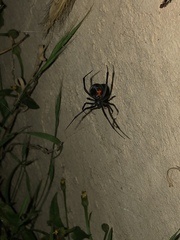
Species: Lactrodectus_hesperus